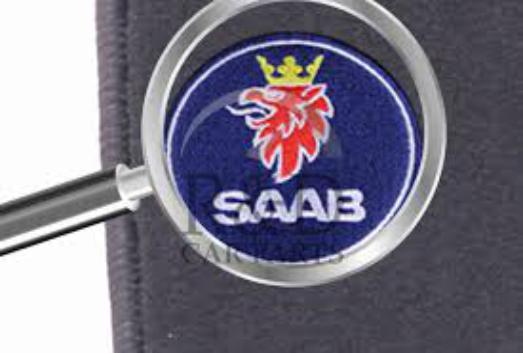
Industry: Transportation